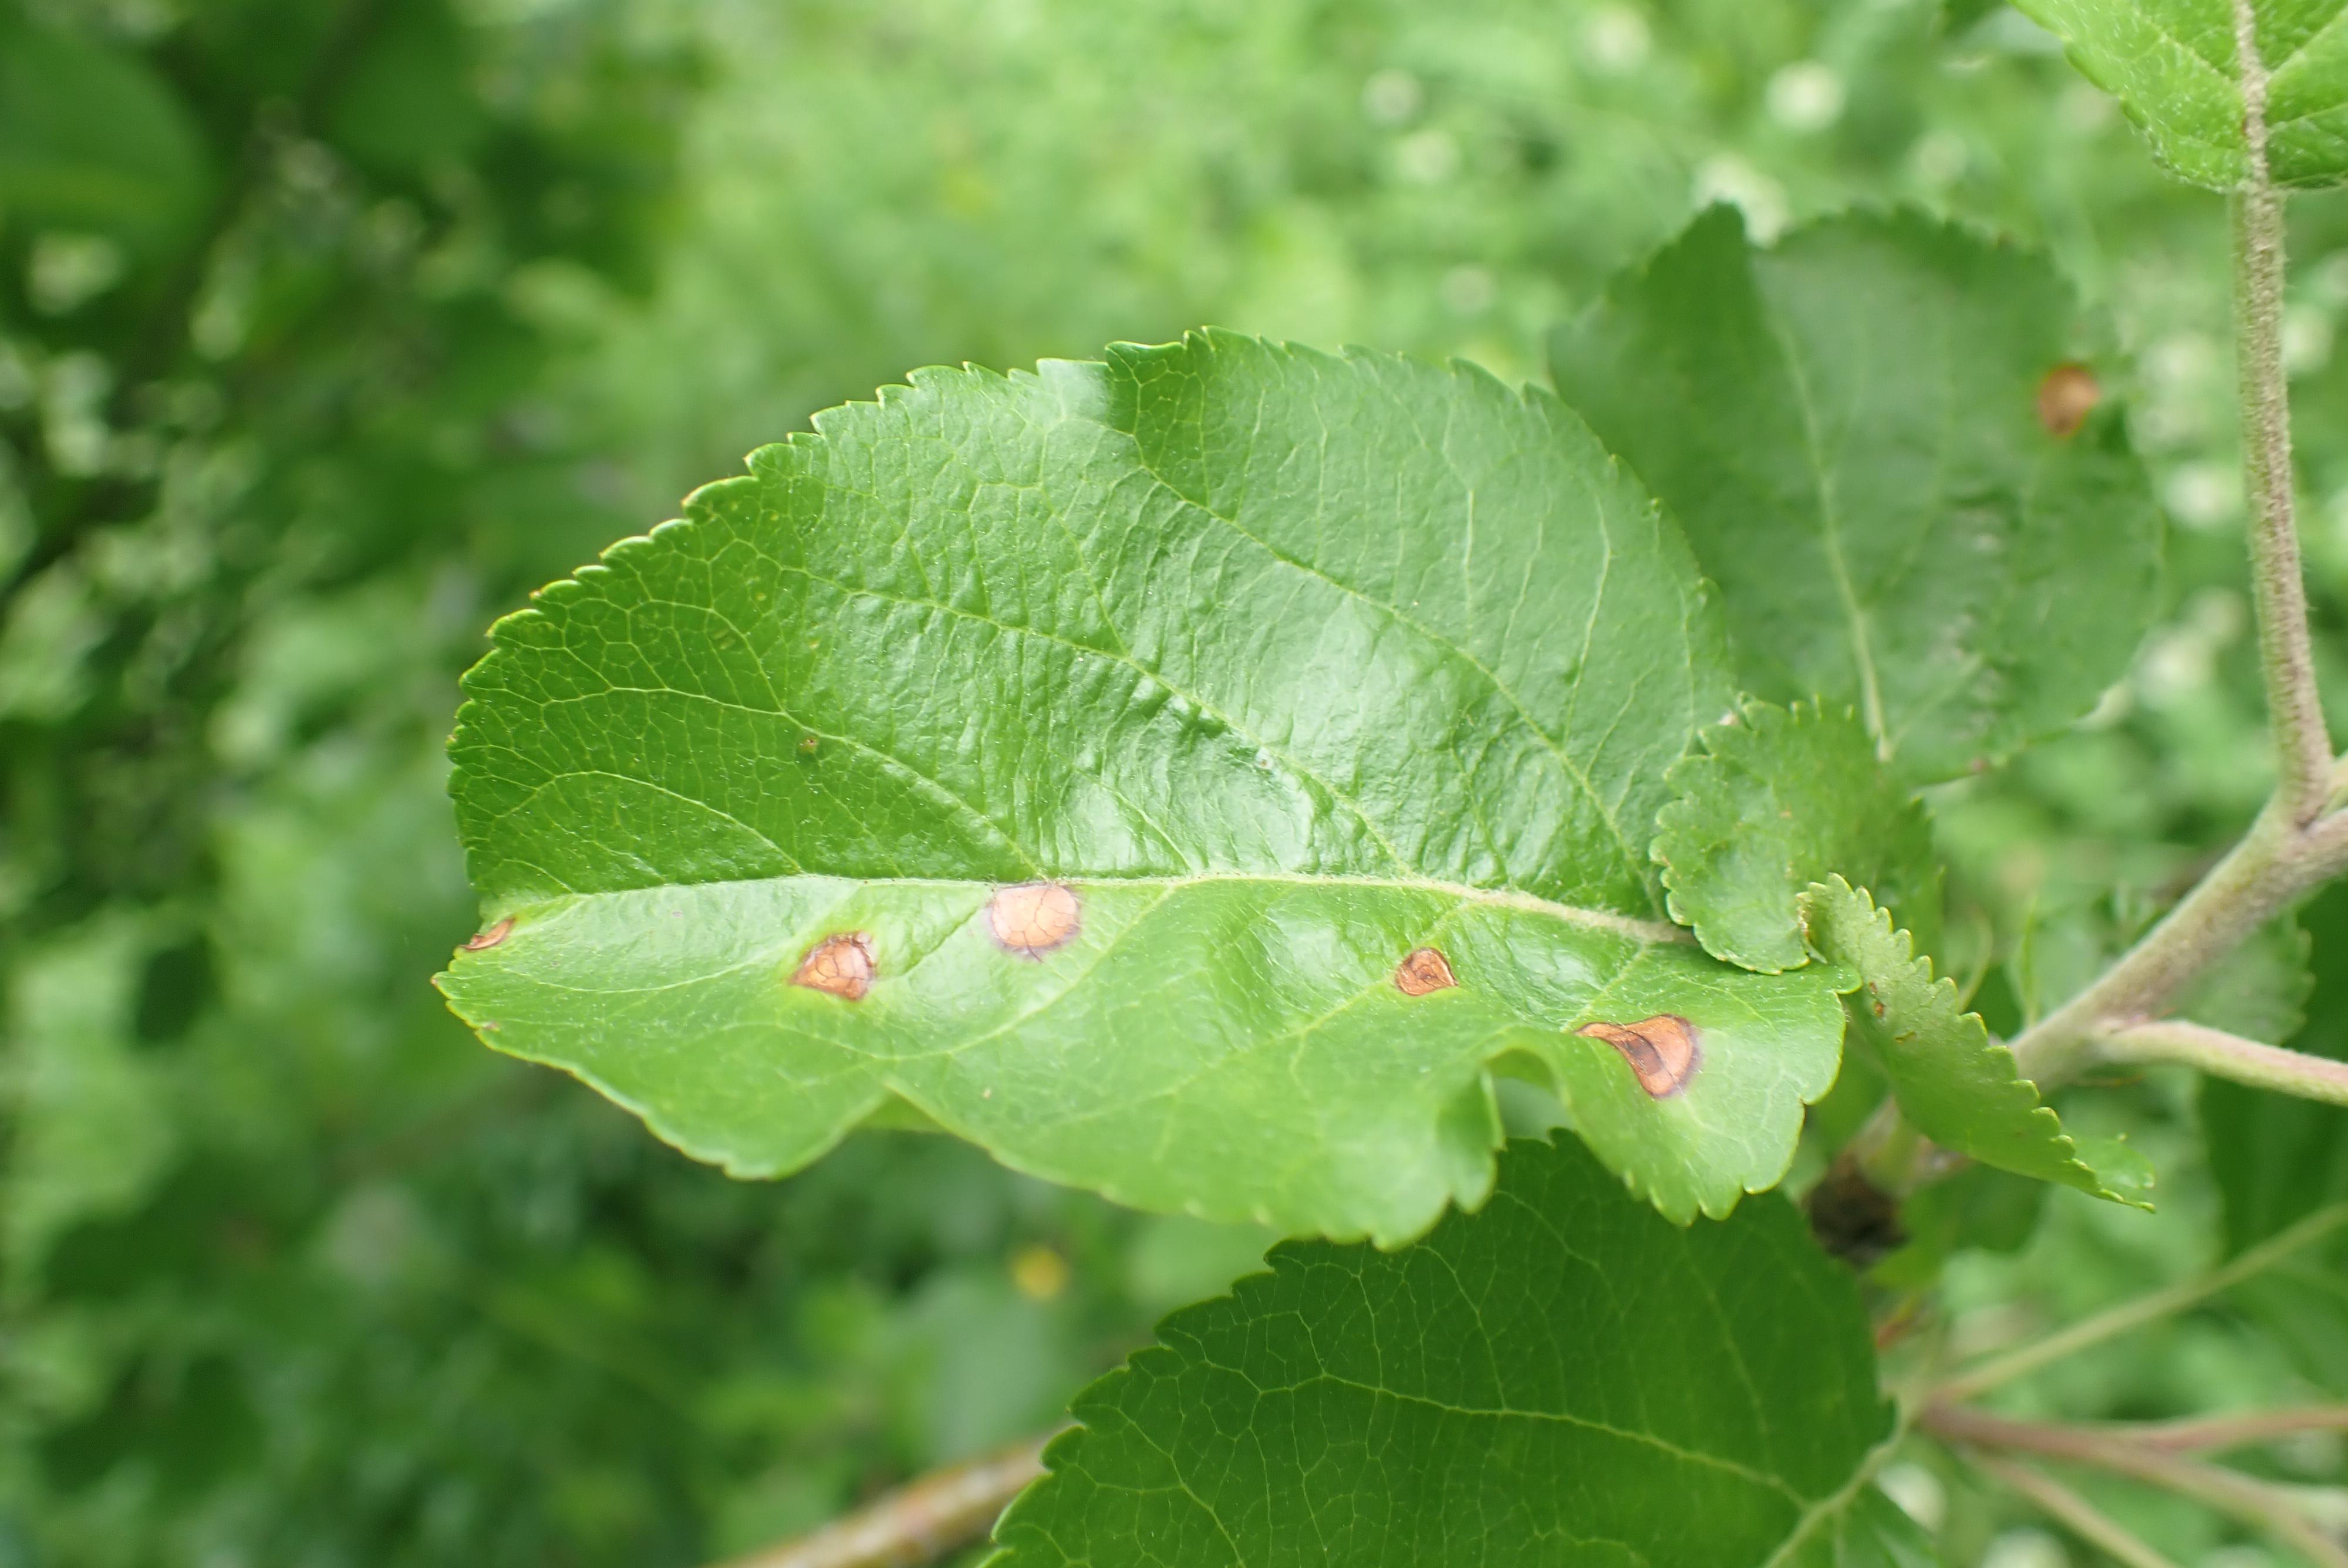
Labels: frog_eye_leaf_spot